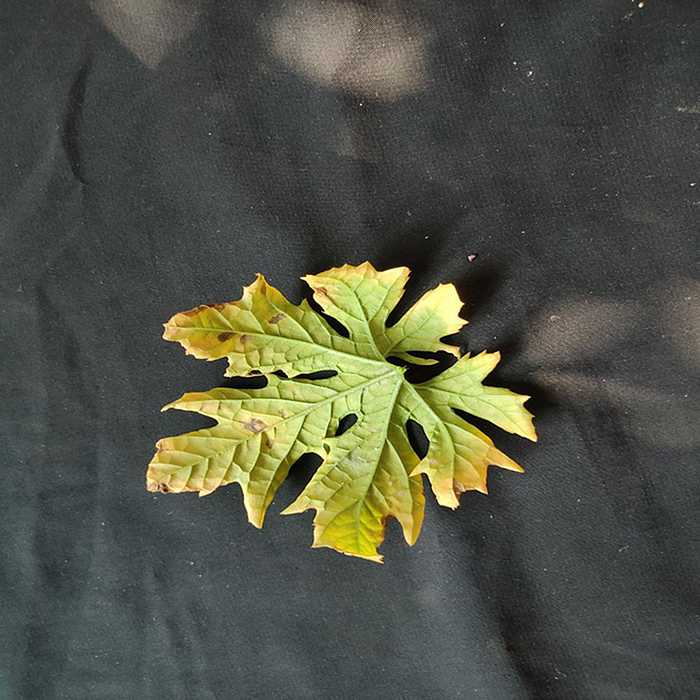
Plant: Bitter Gourd
Label: Fusarium wilt